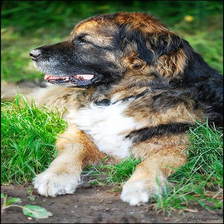
Species: dog
Breed: leonberger